Fisheries Survey of Lake Victoria

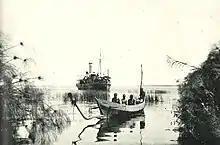
The "SS Kavirondo" and a canoe at Port Victoria during the 1927 fisheries survey of Lake Victoria

Lake Victoria supports Africa's largest inland fishery, with the majority of present catch being the invasive Nile perch, introduced to the Lake in the 1950s. Prior to the introduction of Nile perch as well as Nile tilapia, the fish community was very different and consisted mainly of 'Ngege' ("Oreochromis esculentus") and Victoria tilapia ("O. variabilis") as well as vast numbers of "Haplochromis" species. Fish communities in the first half of the 20th century are known primarily from a unique fisheries survey conducted in 1927-1928 by the Colonial Office.